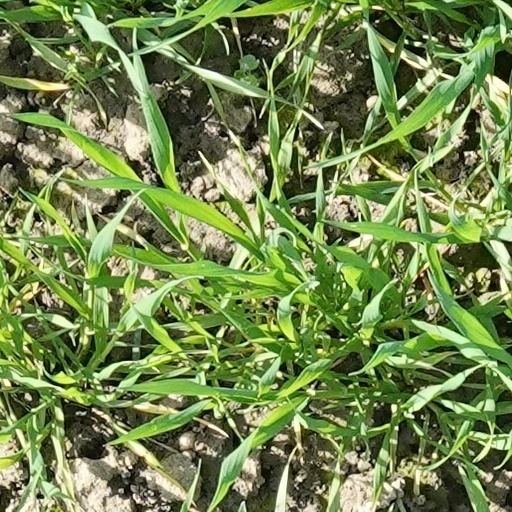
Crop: wheat